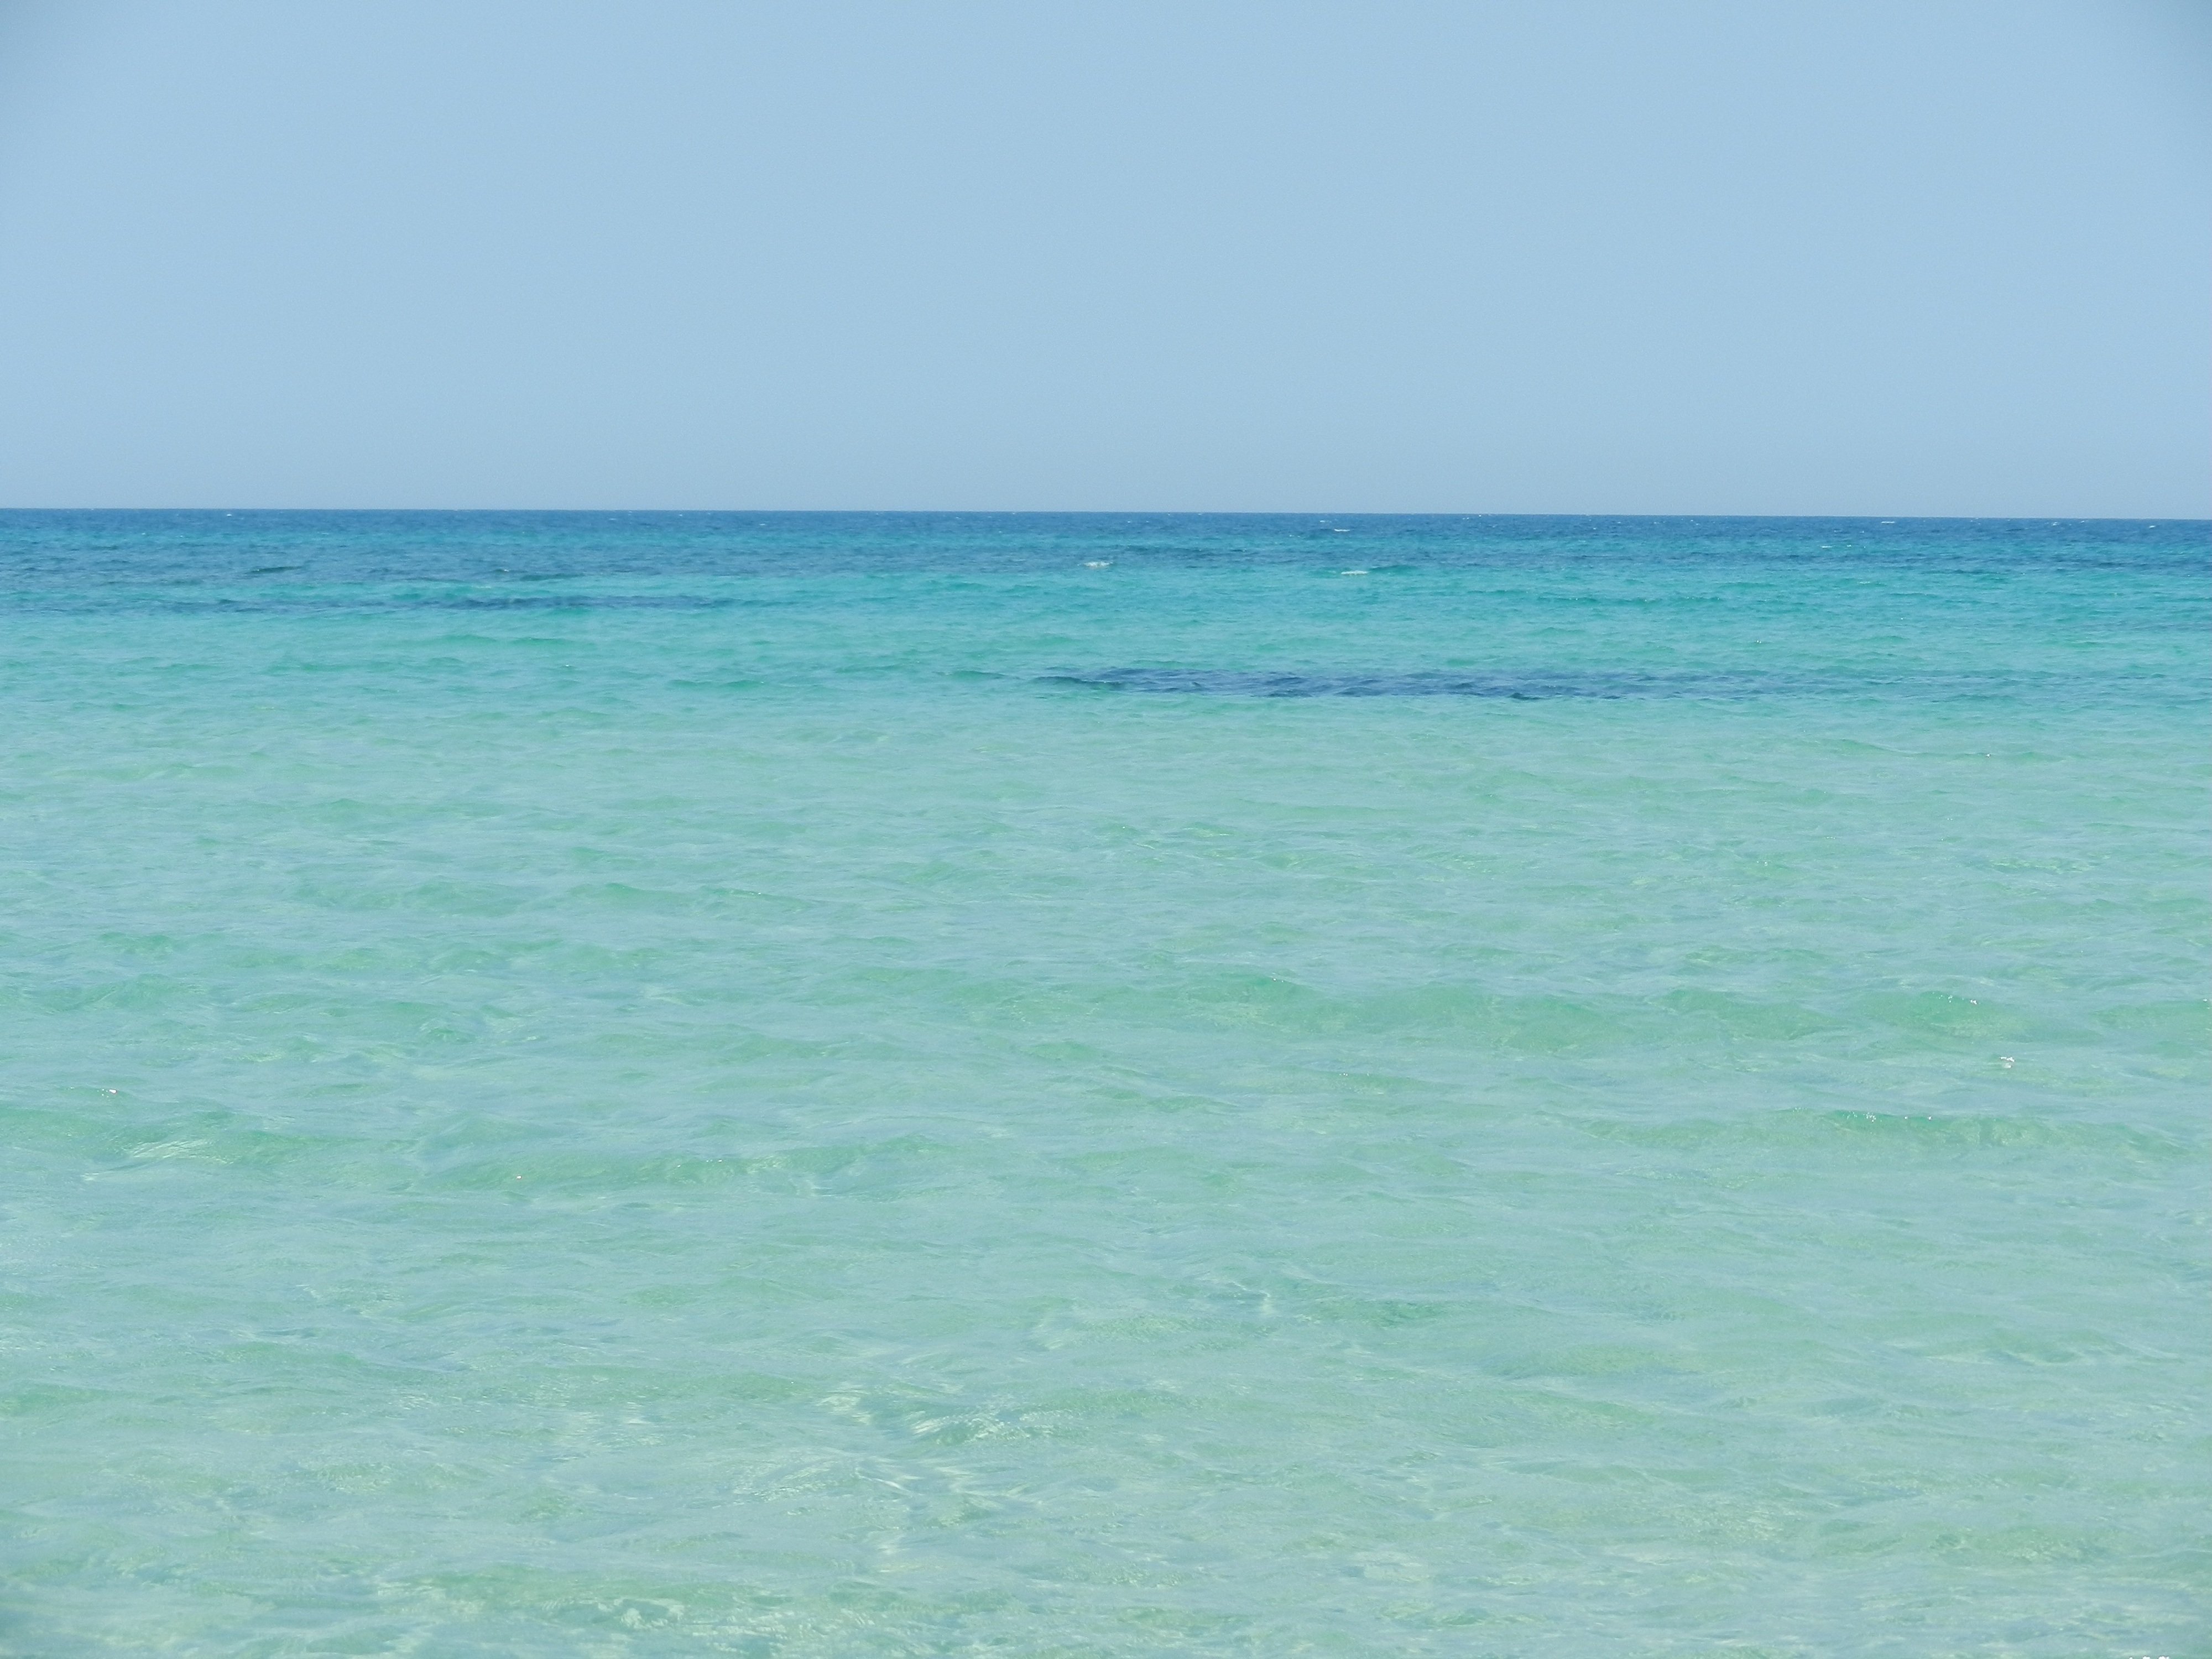
beach, sea, coast, water, sand, ocean, horizon, shore, wave, panorama, summer, scenic, lagoon, bay, body of water, cape, puglia, wind wave